William Hood Simpson

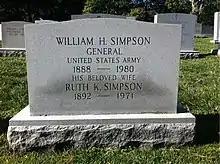
Headstone in Arlington National Cemetery

Operation Grenade was finally launched on 23 February, even though the water level had not yet completely returned to normal. The attack was successfully concluded on 5 March, with the Rhine reached. Next came Operation Plunder, the 21st Army Group's crossing of the Rhine; the Ninth Army's part was called Operation Flashpoint. The Rhine was crossed on 24 March 1945. On 1 April, the Ninth Army made contact with First Army, making a complete encirclement of the Ruhr. Three days later, the Ninth Army reverted to the control of Bradley's 12th Army Group. On 11 April, the Ninth Army reached the Elbe.